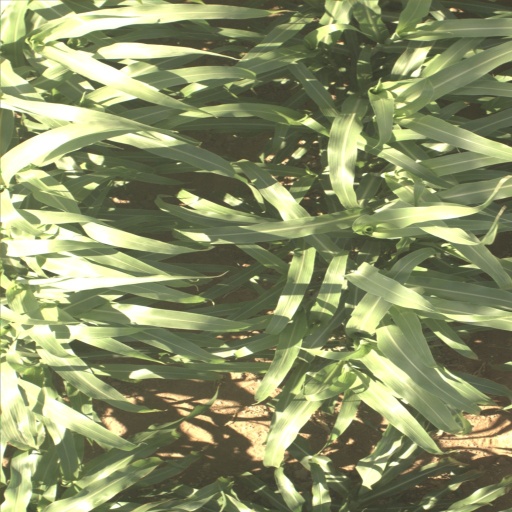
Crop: sorghum